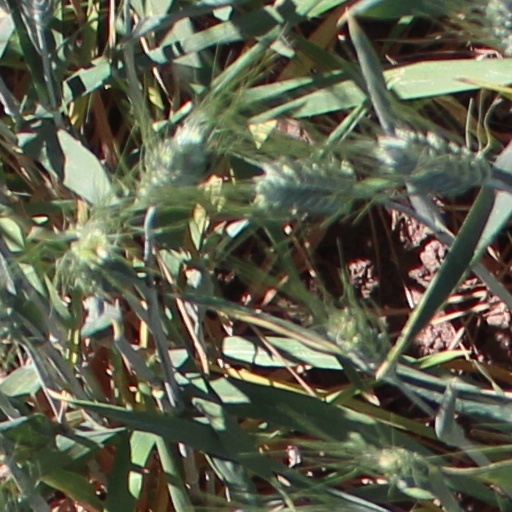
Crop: wheat